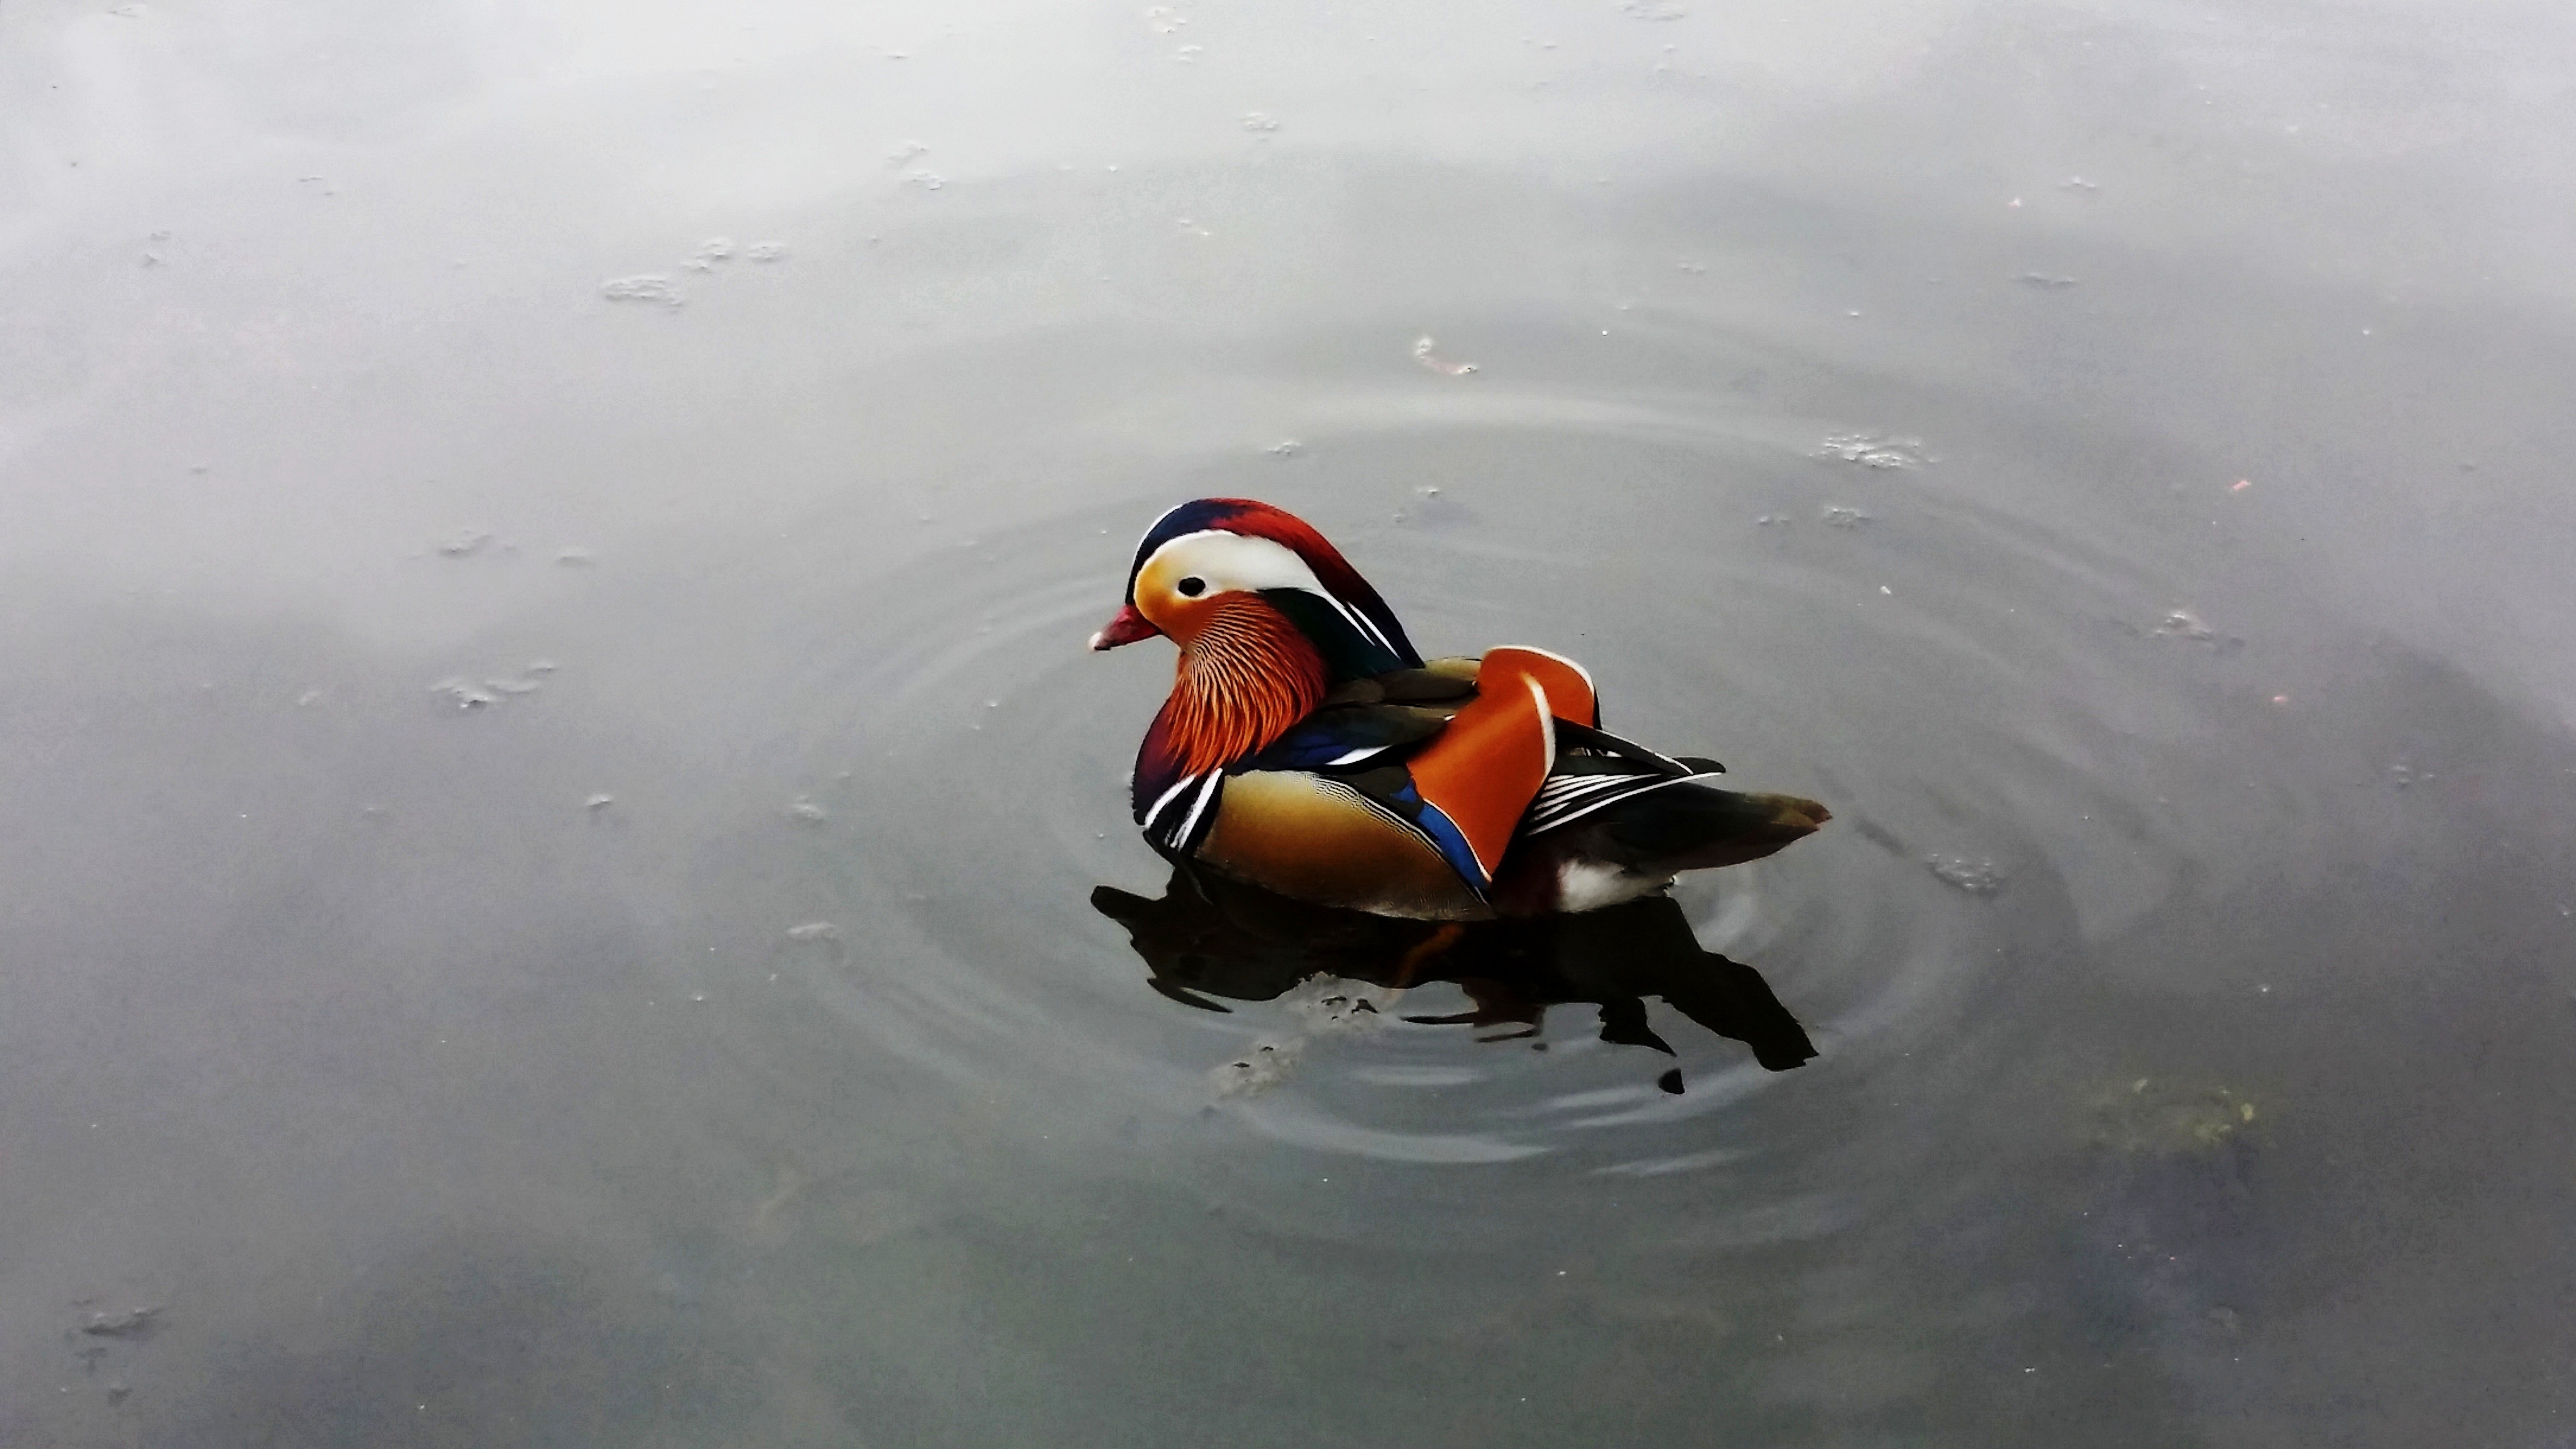
water, nature, bird, pond, swim, color, extreme sport, waves, duck, vertebrate, waterfowl, water bird, mallard, ducks geese and swans